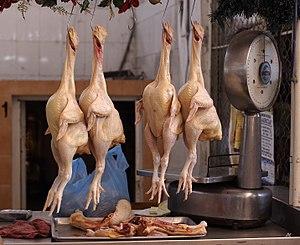
Des poulets dans un marché. Mazatlán, État de Sinaloa, Mexique. Türkçe: Açıkta satılan tavuklar, Mazatlán, Sinaloa, Meksika Español: Pollos en un mercado en Mazatlán, Sinaloa, México. Taqbaylit: Iyuzaḍ deg agduz. Mazatlán, Awanak n Sinaloa, Meksik.
Un poulet est une jeune volaille, mâle ou femelle, de la sous-espèce Gallus gallus domesticus, élevée pour sa chair. S'il s'agit du même animal, les conditions de production des poulets de chair diffèrent de celles des poules pondeuses qui sont élevées pour leurs œufs. Par exemple le rythme de croissance des poules pondeuses est bien moins important que celui des poulets de chair.